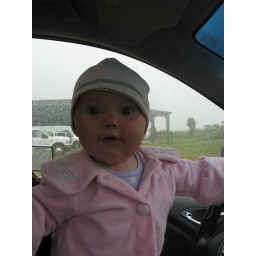
Amelia playing in the car at the barn on a rainy day